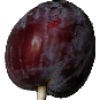
Label: Plum 1